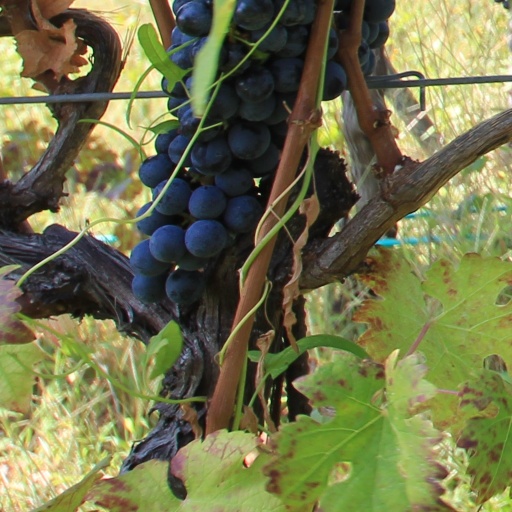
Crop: grape